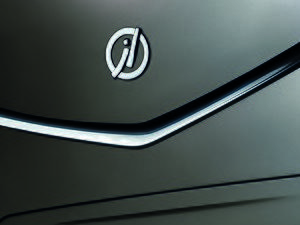
Irizar est un carrossier d'autocars Espagnol dont le siège se situe à Ormaiztegi dans la province du Guipuscoa de la communauté autonome du Pays basque.